The Panel (Irish TV series)

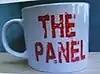
The iconic "Panel" mug, from which the panellists would sip.

The first series aired on Network 2 live from The Helix in Dublin City University (9:30 – 10:30 pm) each Monday between 15 September and 17 November 2003. It was repeated on Saturdays at 10:05 pm.